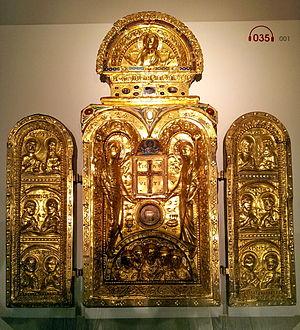
Godefroy de Huy est un orfèvre mosan.
Une staurothèque ou reliquaire de la Vraie Croix est un coffre reliquaire passant pour contenir un morceau de la Vraie Croix sur laquelle a été crucifié Jésus de Nazareth lors de l'épisode de la Passion.
La collégiale Sainte-Croix, fondée et érigée entre 976 et 986 par l'évêque Notger, se situe à Liège dans l'angle formé par la rue Sainte-Croix et la rue Haute-Sauvenière. Elle abrite la clef de Saint Hubert, autrefois dans le trésor de la collégiale Saint-Pierre de Liège. Après la Révolution liégeoise, le chapitre de chanoines est supprimé en 1797, mais l'église est rendue au culte en 1802. Classée en 1936, elle est inscrite dans la liste du patrimoine exceptionnel de la Région wallonne en 1997. En octobre 2013, elle est inscrite sur la liste de 67 monuments en danger établie par le Fonds mondial pour les monuments.